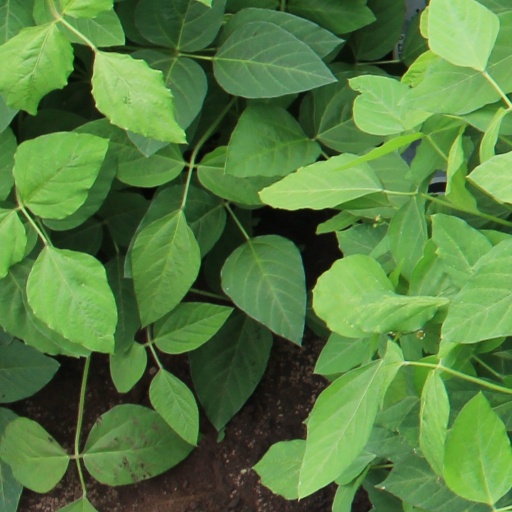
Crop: soybean